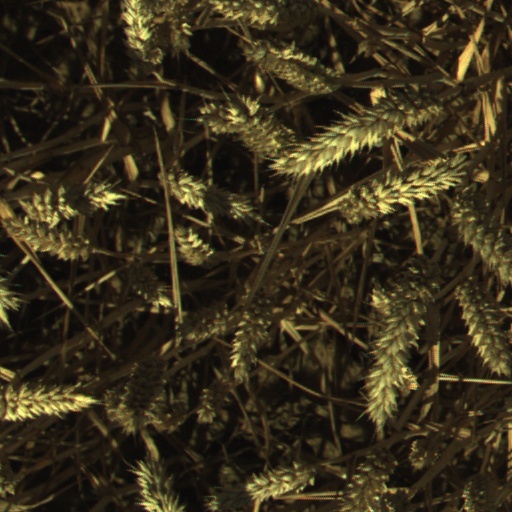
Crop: wheat